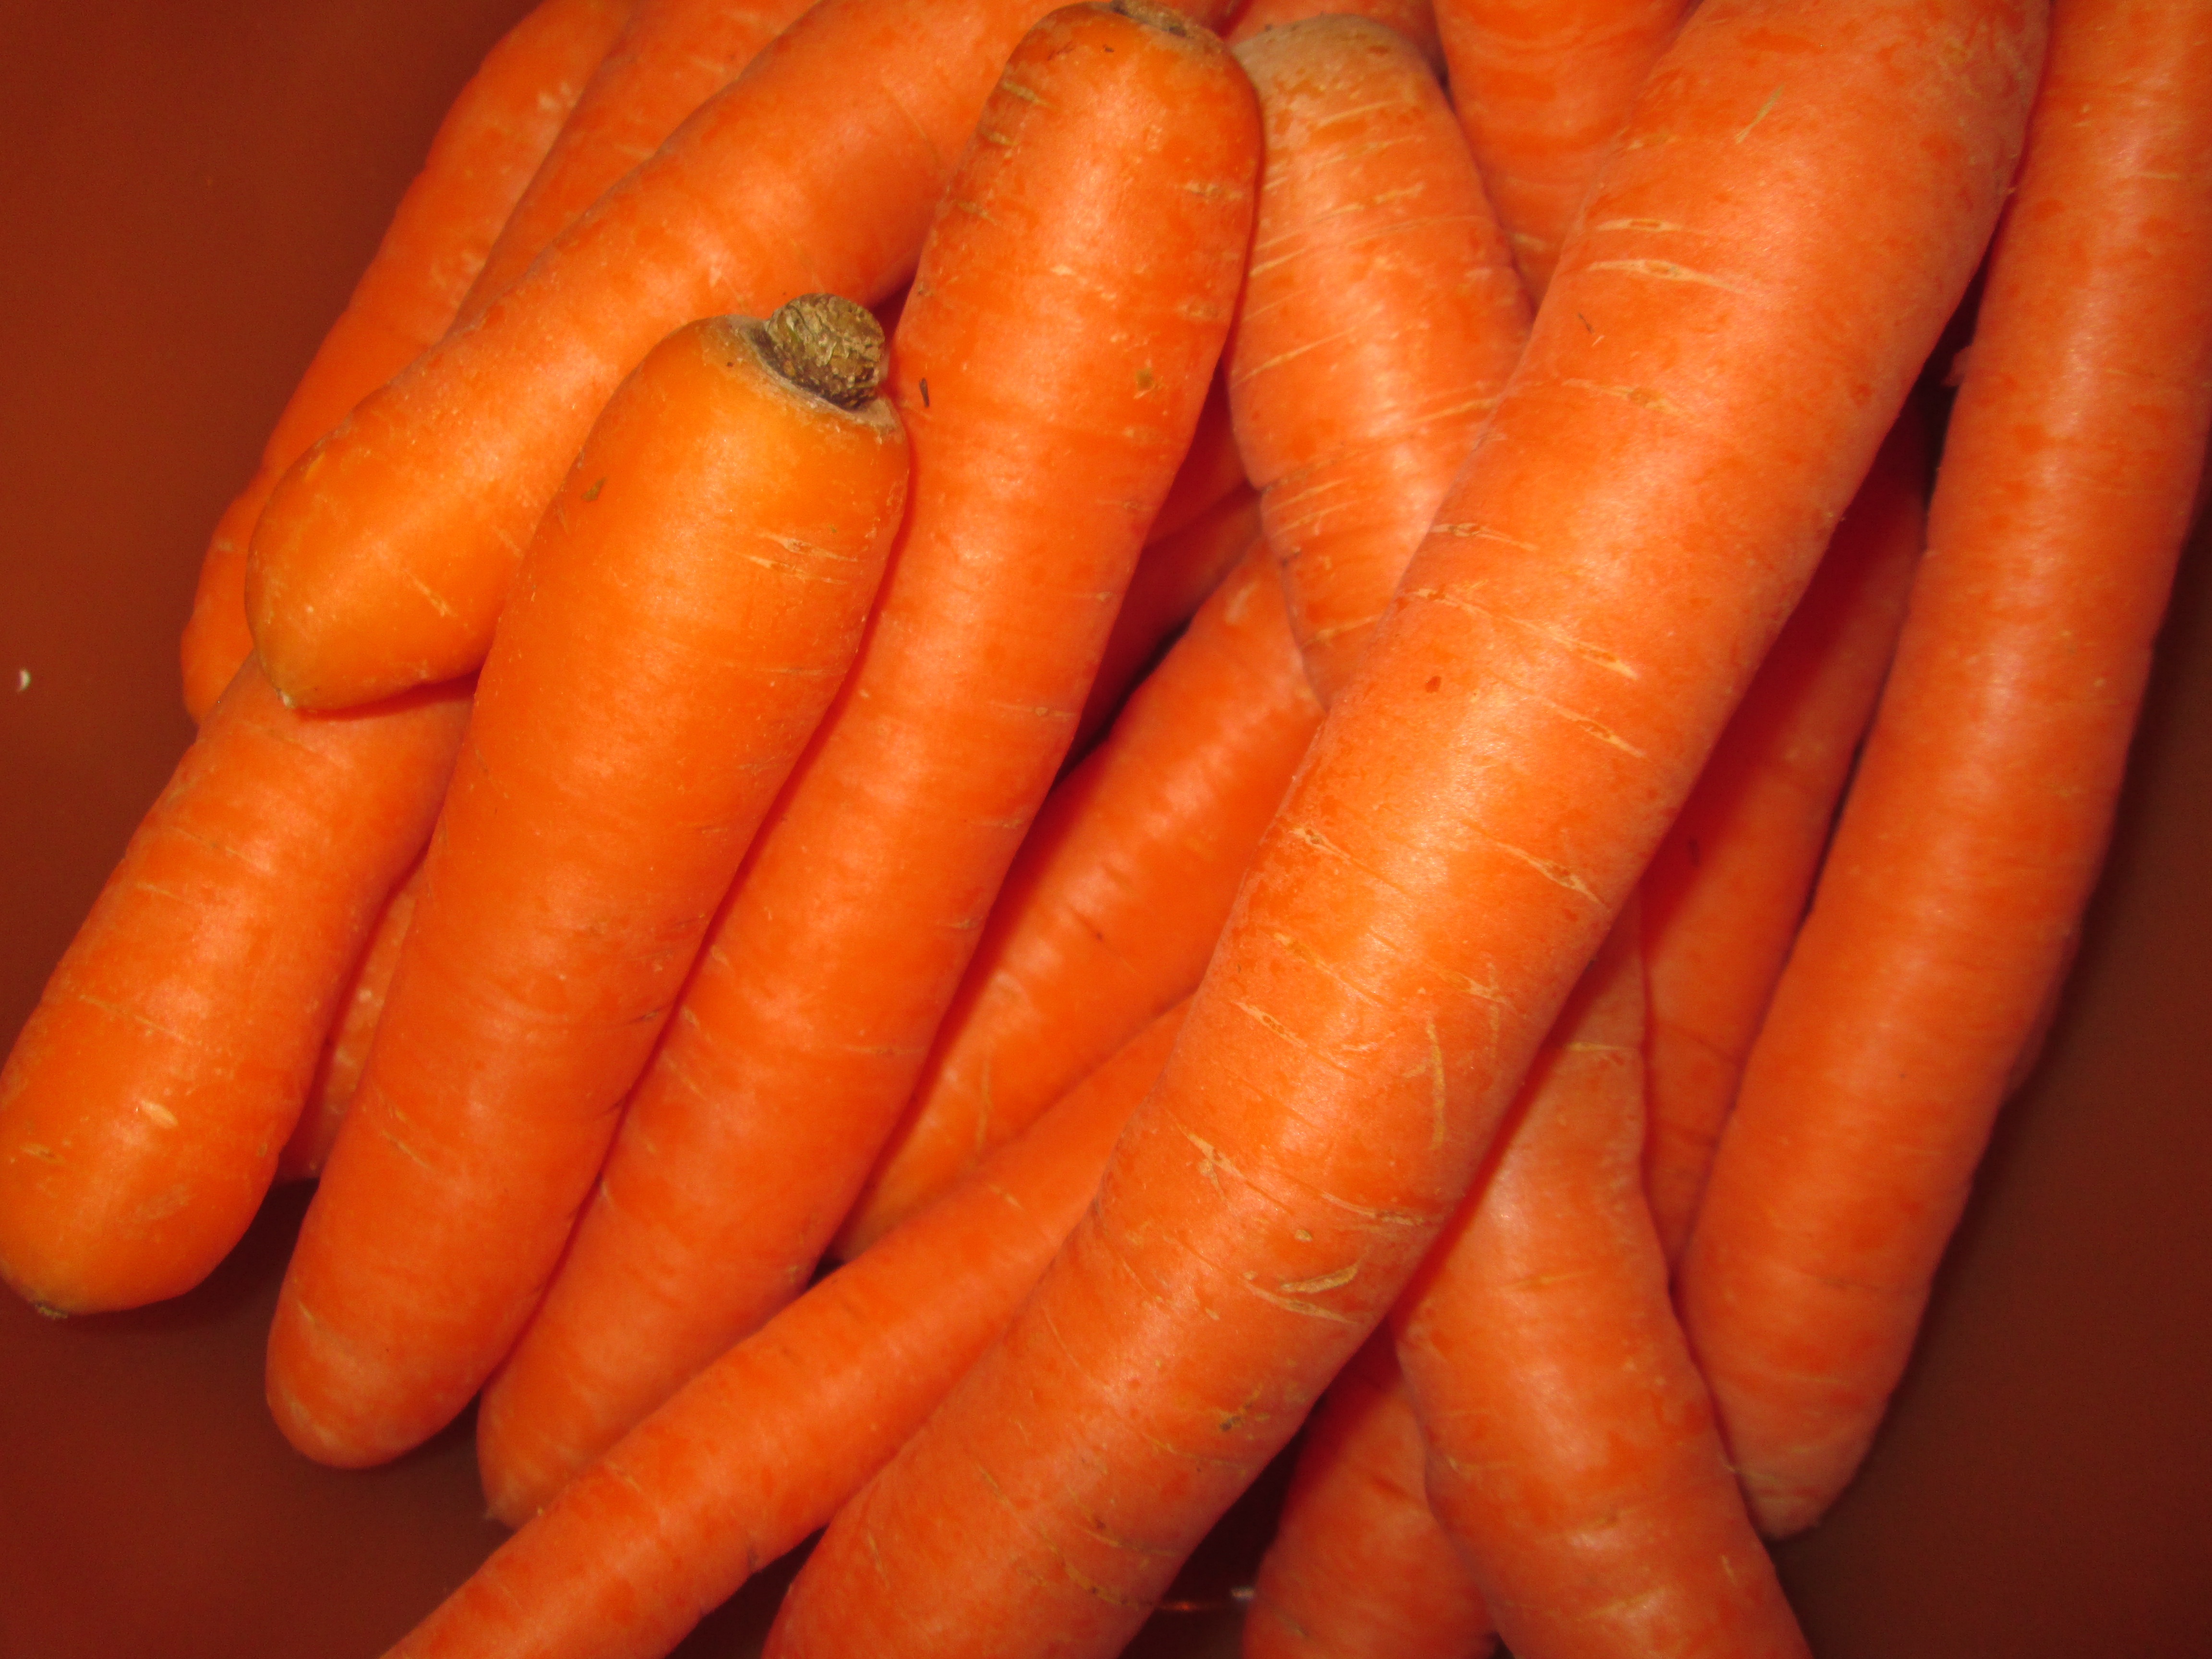
food, produce, vegetable, carrot, vegetables, vegetarian, vitamins, carrots, red carrots, good eyes